Per Eriksson (professor)

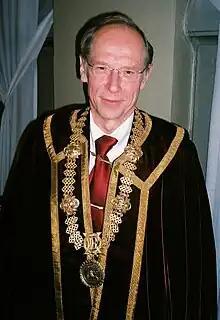
Per Eriksson

Per Filip Billy Eriksson (born 1949 in Sölvesborg, Sweden) is a Swedish scientist and professor in signal processing. He served as rector of Lund University from 2009 to 2014, as rector of Blekinge Institute of Technology from 1989 to 2000 and director-general at Vinnova from 2001 to 2008. His membership in the Baptist Hyllie Park Church was once the subject of a heated controversy regarding his appointment as rector of Lund University.